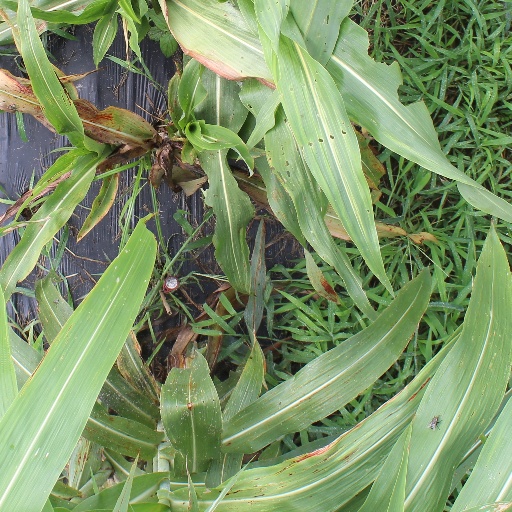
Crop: sorghum